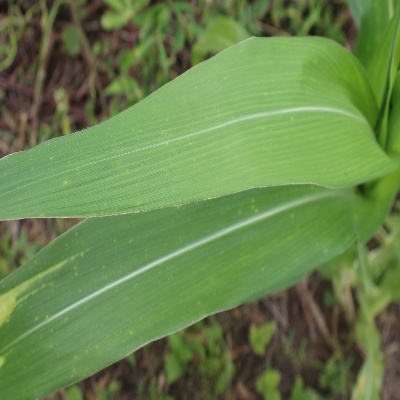
Crop: Maize
Condition: leaf spot